The Dumping Ground series 6

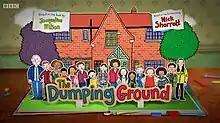
Series Six Title Card

The sixth series of the British children's television series "The Dumping Ground" began broadcasting on 12 January 2018 on CBBC and ended on 7 December 2018. The series follows the lives of the children living in the fictional children's care home of Ashdene Ridge, nicknamed by them "The Dumping Ground". It consisted of twenty-four, thirty-minute episodes, airing in two halves in January and September; ten episodes for the second half premiered a week early on BBC iPlayer. It is the fourteenth series in The Story of Tracy Beaker franchise.